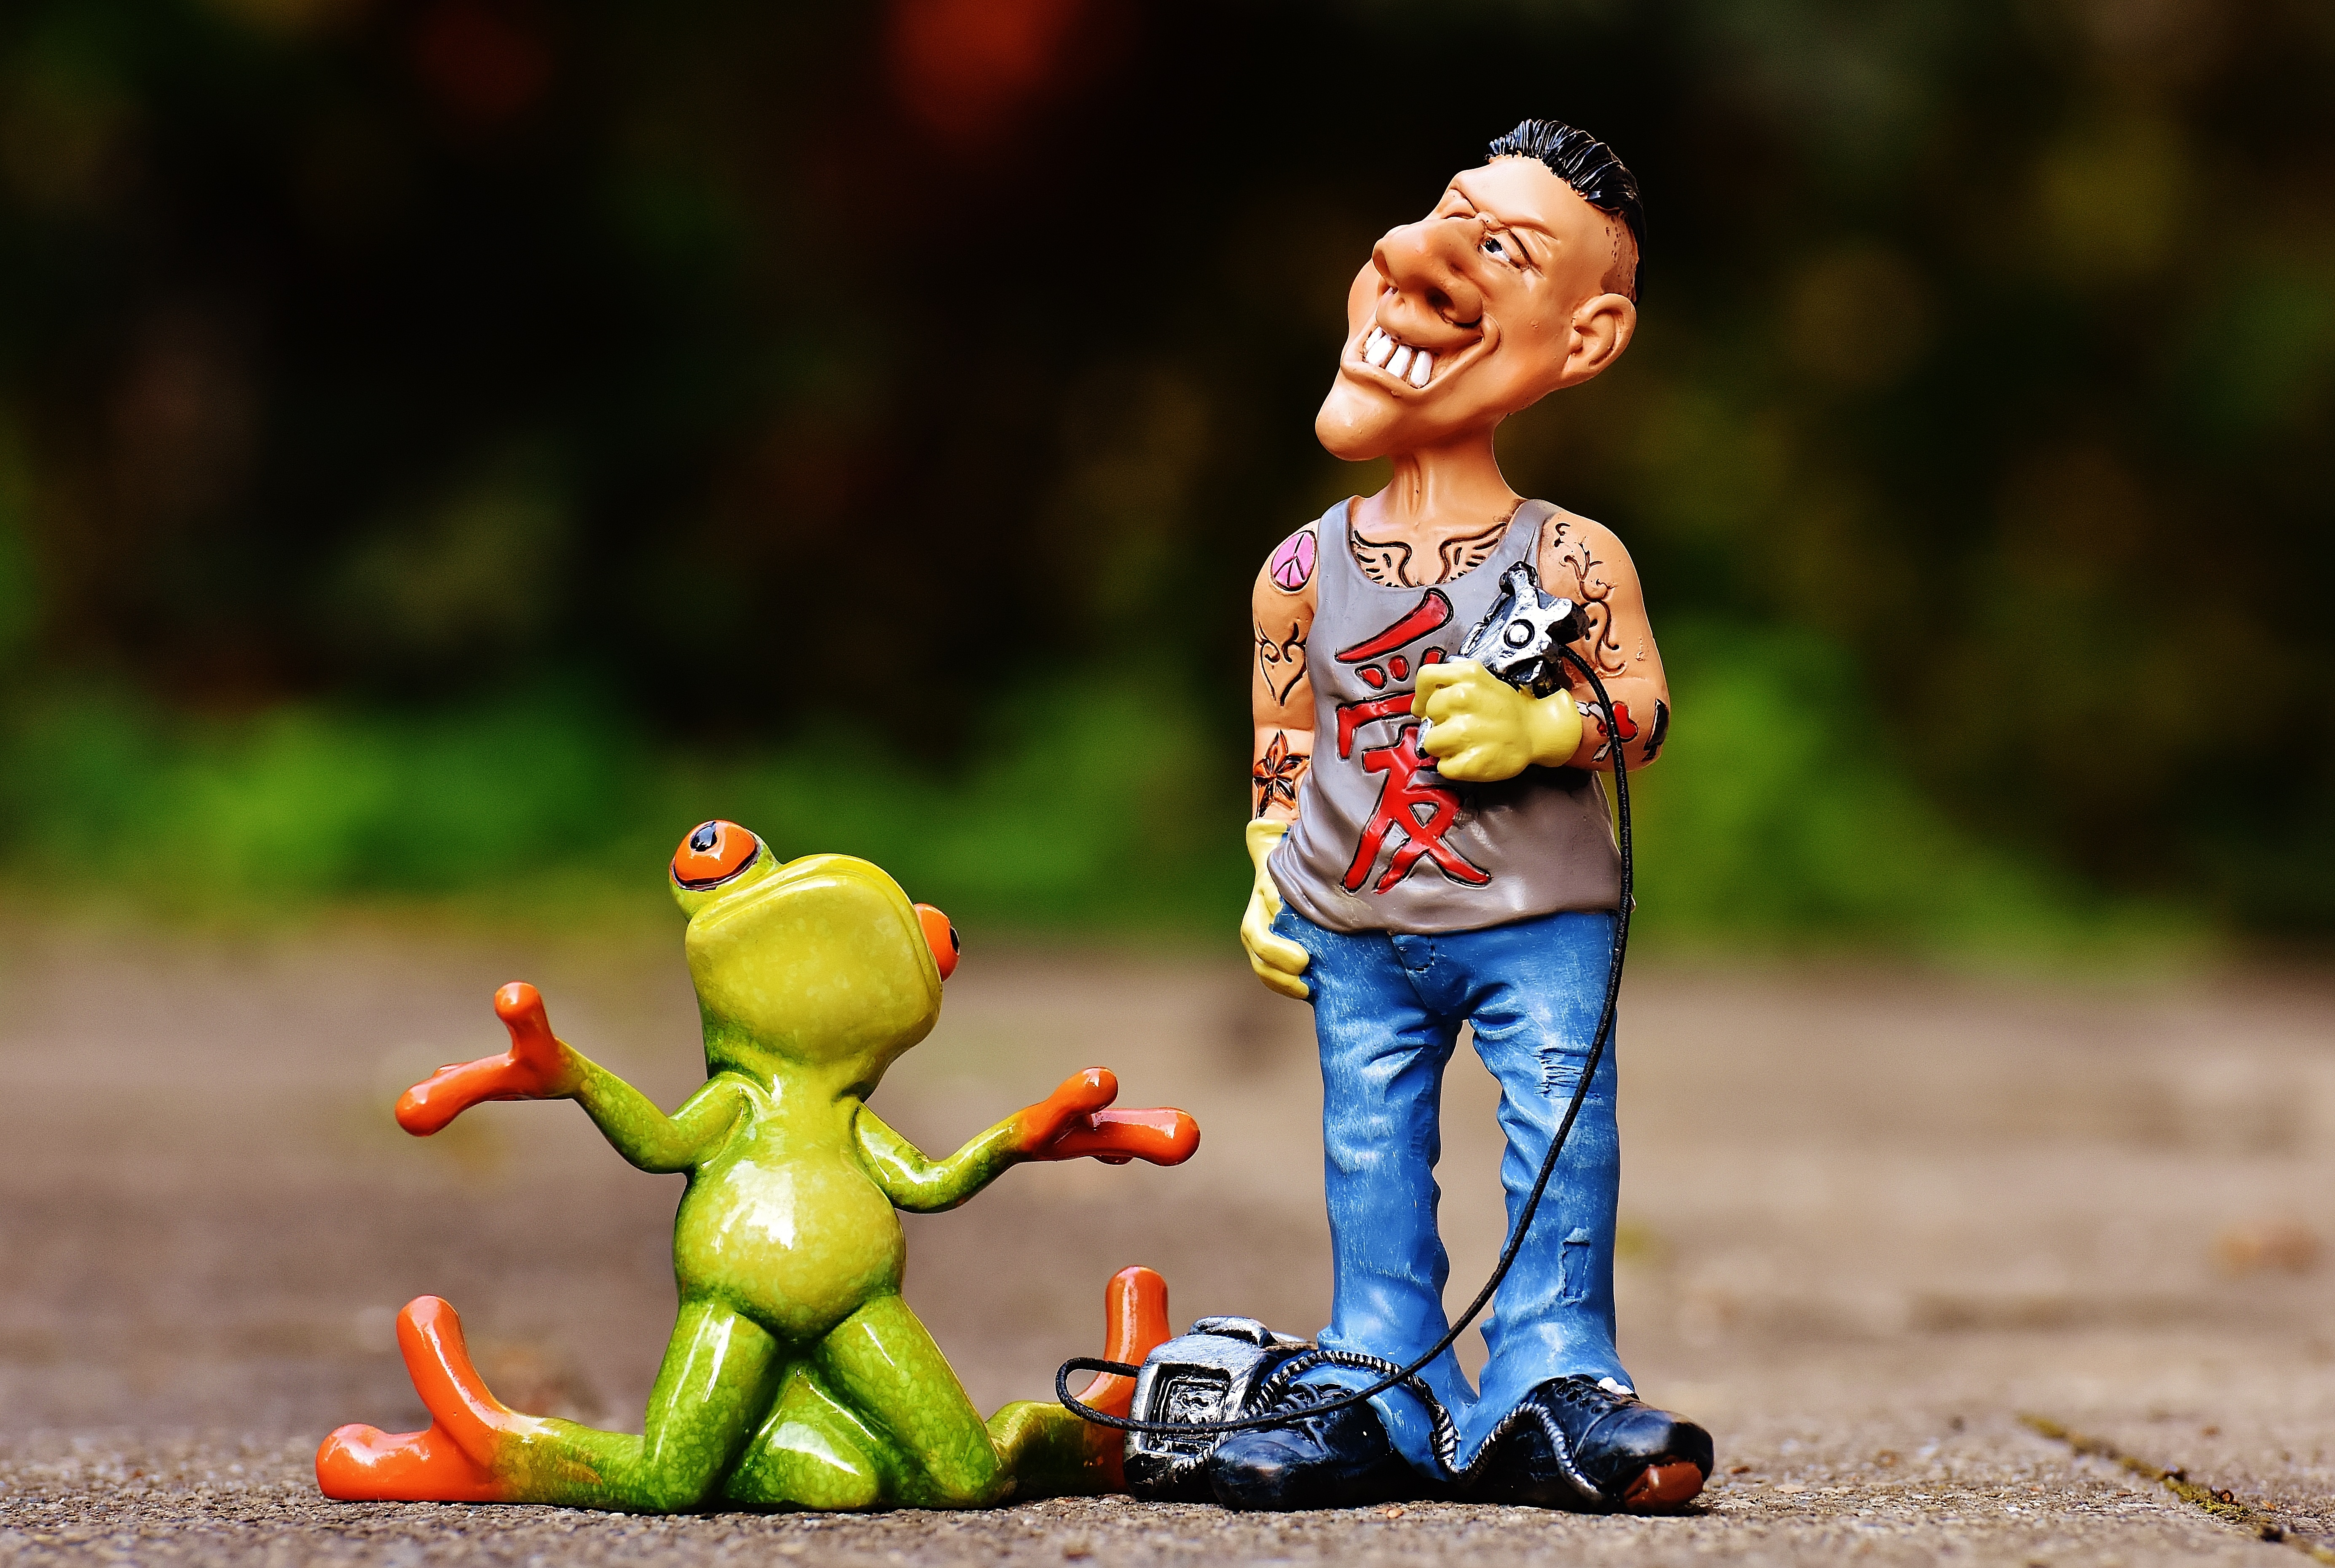
man, play, decoration, tattoo, child, frog, toy, deco, customer, toddler, figurine, funny, figures, tattoo artist